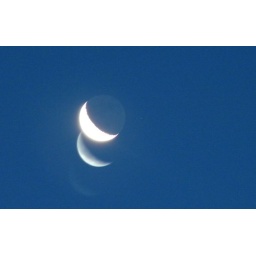
I think the moon saluted me with this playful illusion in the kitchen window this morning.